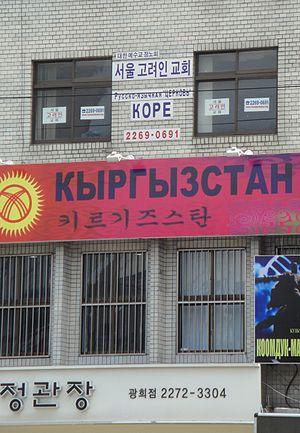
Koryo-saram est le nom par lequel s'appellent les personnes d'origine coréenne présentes dans les anciens États soviétiques, d'abord dans l'Extrême-Orient russe au XIXᵉ siècle, puis en Asie centrale où elles furent déportées dans les années 1930.